True Love Waits (song)

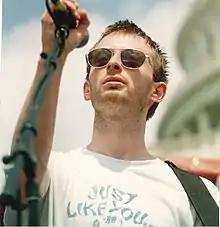
Yorke in 1998

Yorke felt Radiohead had already recorded too many songs based on voice and acoustic guitar, and that recording "True Love Waits" this way would be "too easy". Their producer, Nigel Godrich, said later: "To Thom's credit, he needs to feel a song has validation, that it has a reason to exist as a recording." He said they were not interested in recording a version that sounded like John Mayer.